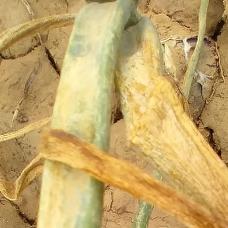
Crop: Onion
Condition: alternaria-d